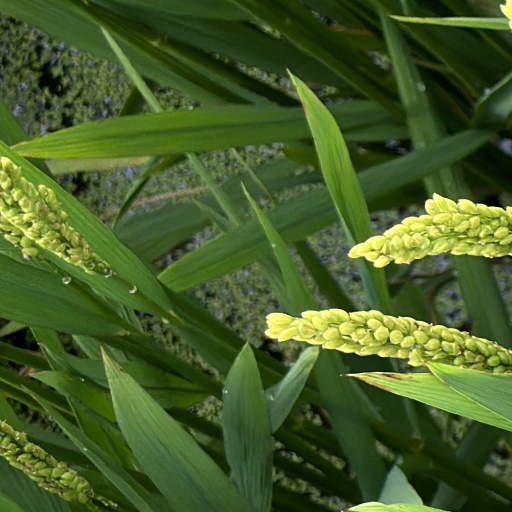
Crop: rice